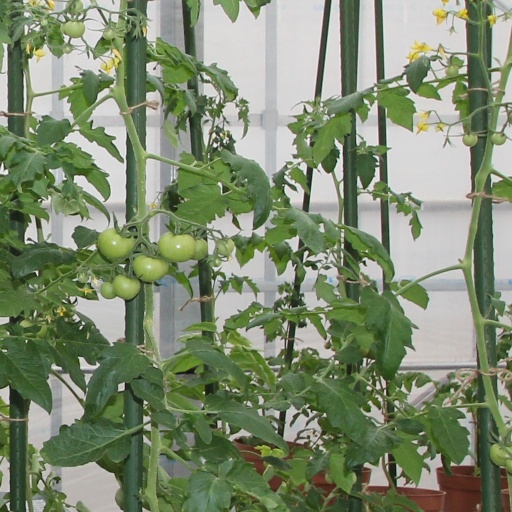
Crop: tomato